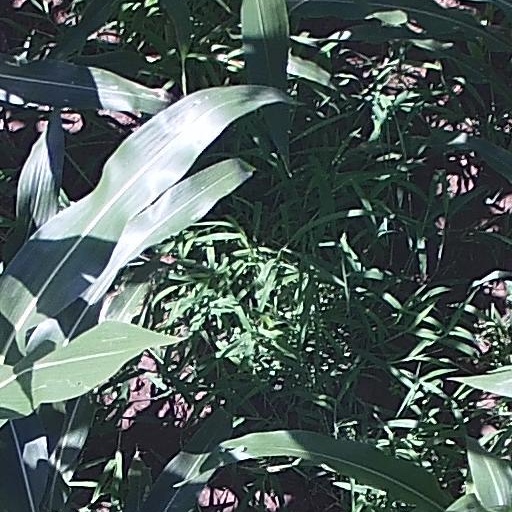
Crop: maize; corn